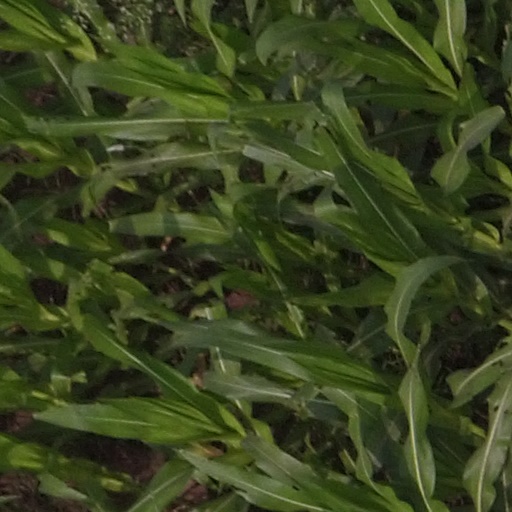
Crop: maize; corn